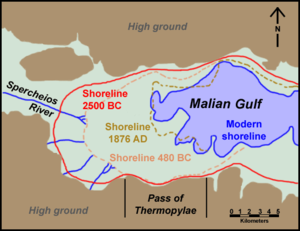
Slaget ved Thermopylæ / Slagmarkens topografi
Antikkens og den nuværende kystlinje.
Slaget ved Thermopylæ i år 480 f.Kr. stod mellem et forbund af græske bystater og den invaderende persiske hær ved Thermopylæ-passet. Selv om grækerne var i undertal, formåede de at standse fjenden i et af de mest berømte slag i historien. En styrke på ca. 7000 krigere fra de græske bystater, anført af kong Leonidas, formåede at spærre den eneste vej, som den enorme persiske hær kunne passere. Perserne led uhyre tab, før det lykkedes dem at omgå spærringen, og det skete kun, fordi grækeren Ephialtes forrådte de kæmpende grækere og afslørede en bjergvej, der gik bag om grækernes forsvarslinjer. Kong Leonidas blev tilbage i passet med 300 spartanske elitesoldater og omkring 700 thespiatiske frivillige for at forsinke den persiske hær. Det medførte, at resten af hæren kunne falde tilbage og forsvare sig mod den persiske afdeling, der havde taget bjergvejen.